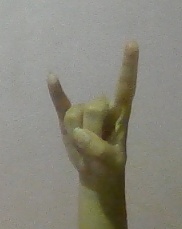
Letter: la